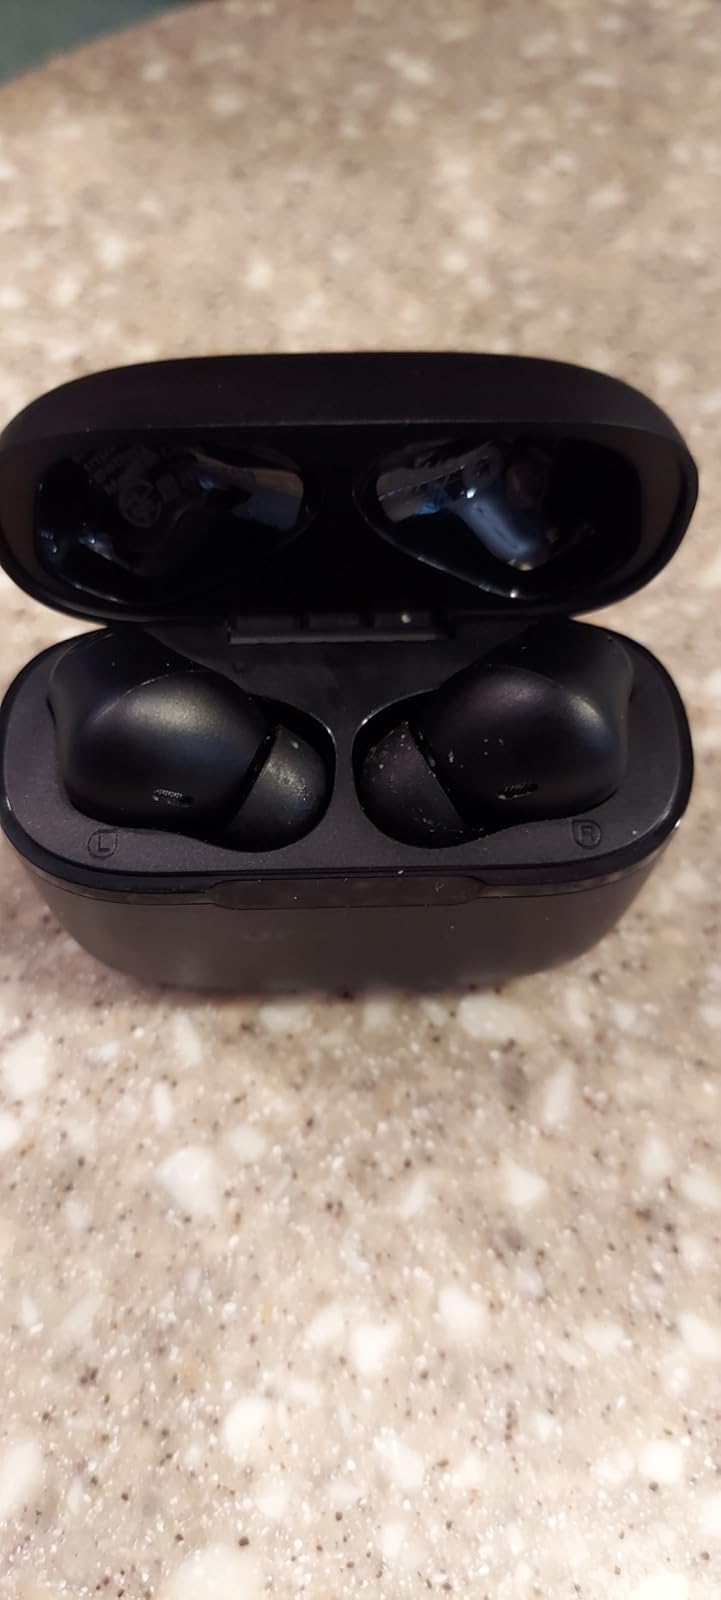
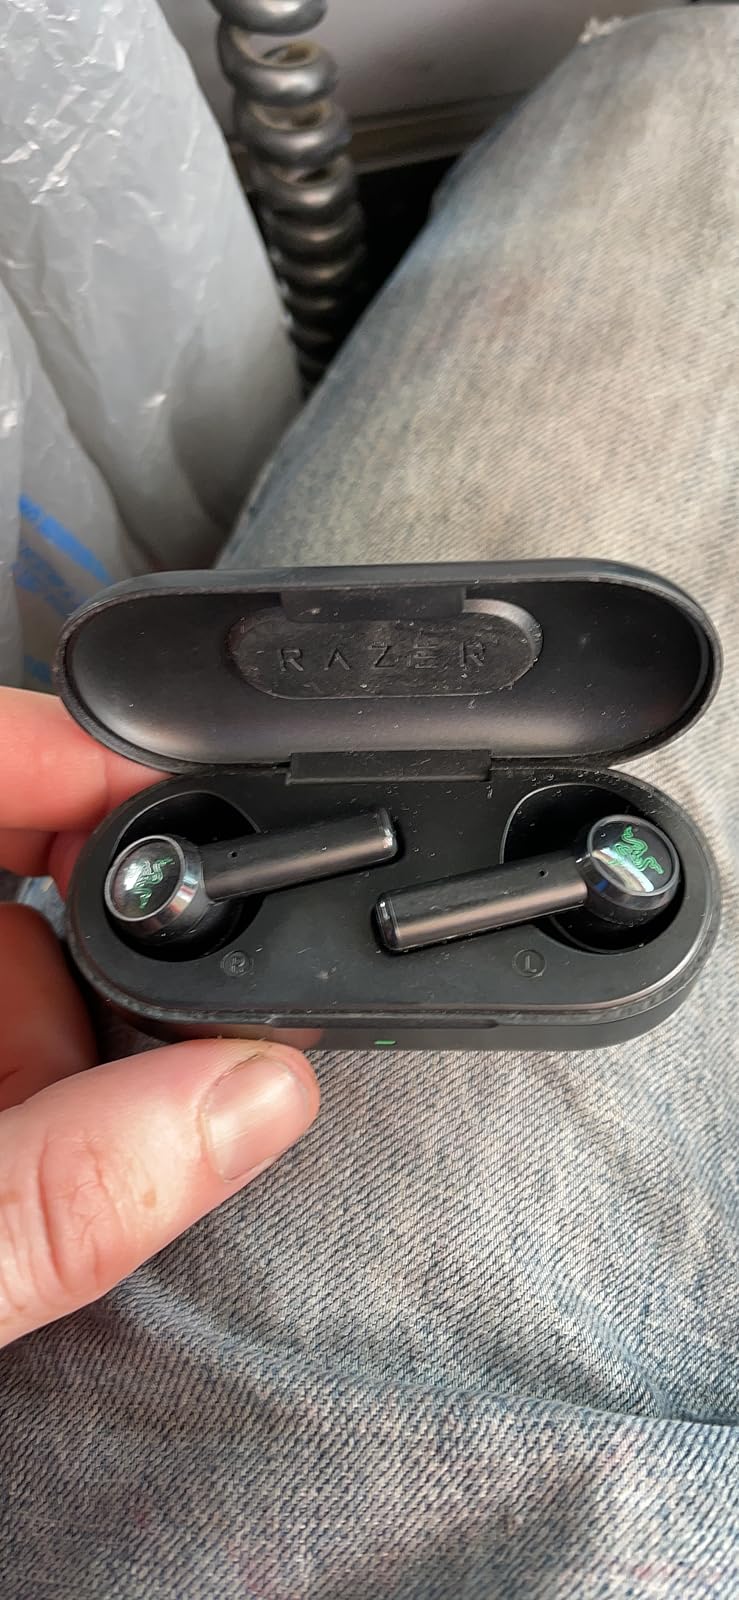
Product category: earbuds
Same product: no